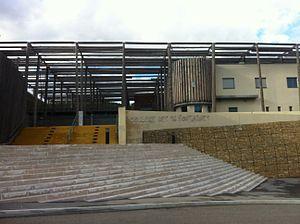
collège
Saint-Zacharie est une commune française du Var en région Provence-Alpes-Côte d'Azur, à la frontière avec les Bouches-du-Rhône. Elle est traversée par la route départementale 560 et par l'Huveaune.